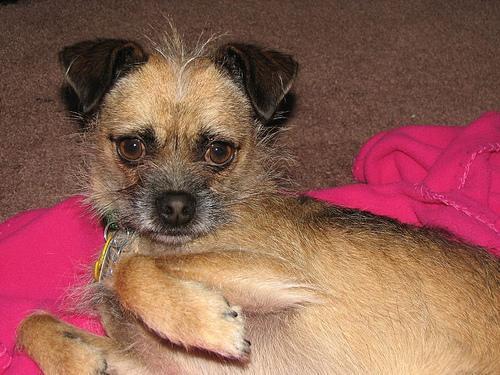
Border_terrier